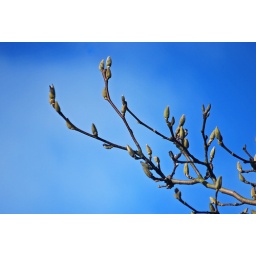
09/03/09 159-365. Magnolia buds against a blue sky early this morning